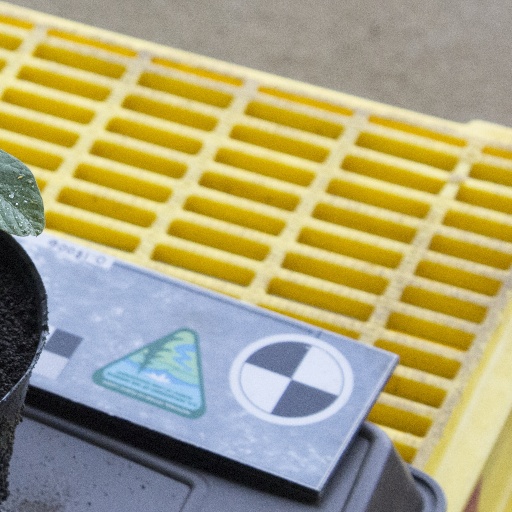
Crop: soybean